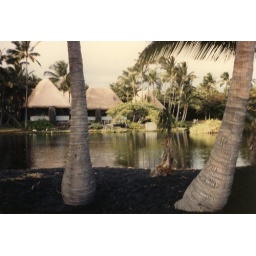
The Big Island of Hawaii. Tenuous Link - writing in the sand to black sand